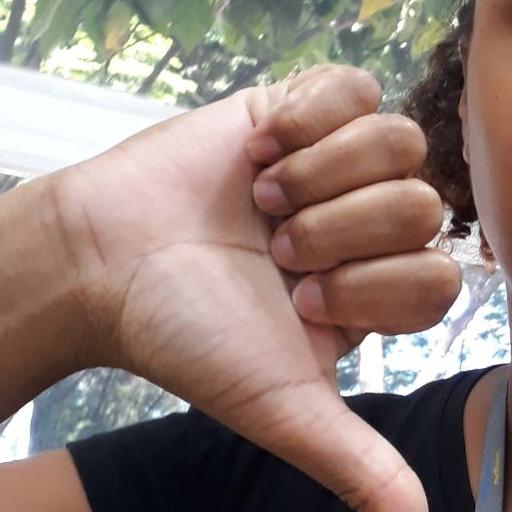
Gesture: dislike